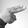
ASL letter: H